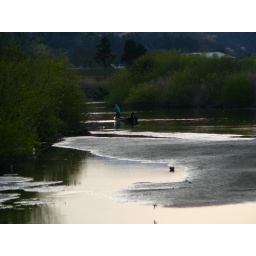
I can't really see what that person is doing out in the middle of the river